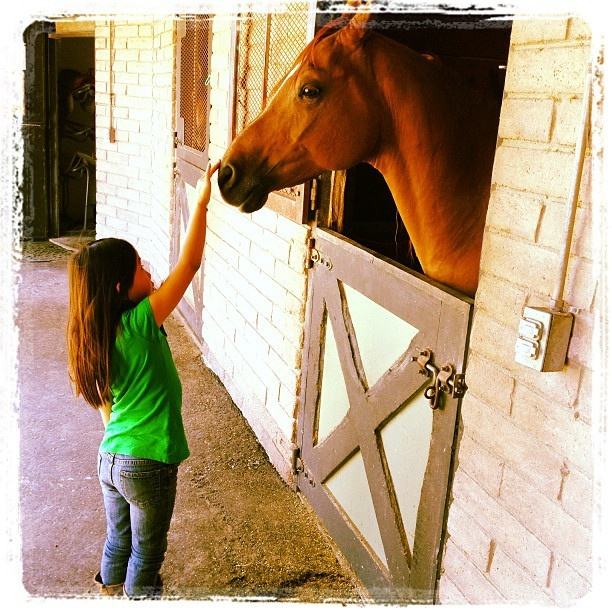
A little girl reaching up to pet a brown horse.
The little girl is petting the horse in the barn.
A young girl pets a horse on the nose.
a girl reache sup to pet a horse
A child at a stable touching an animal.